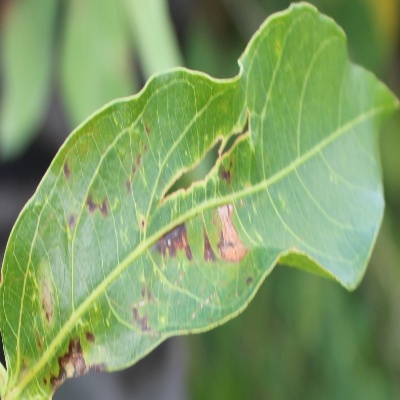
Crop: Cassava
Condition: bacterial blight